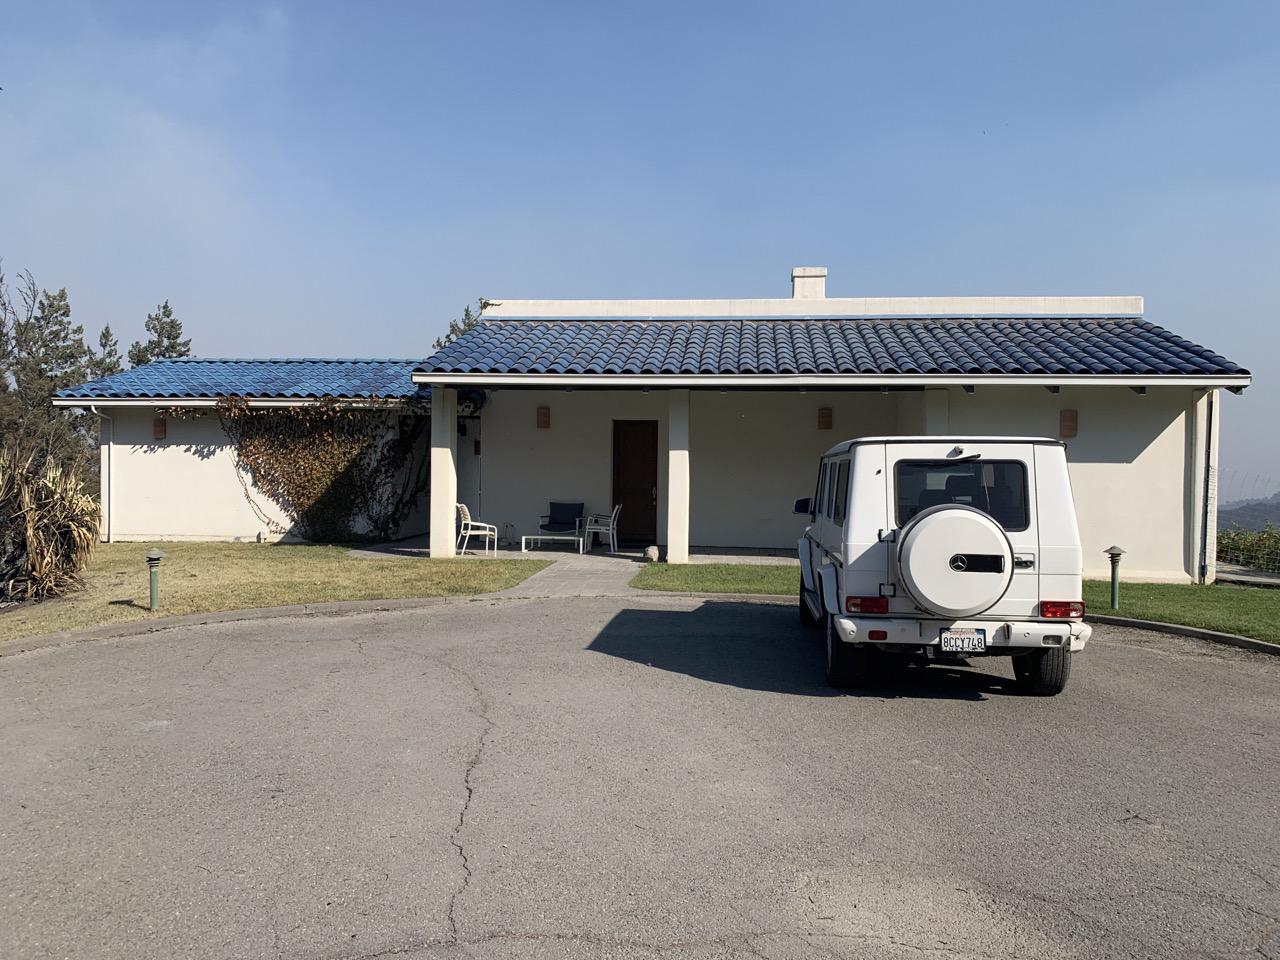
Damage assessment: no_damage